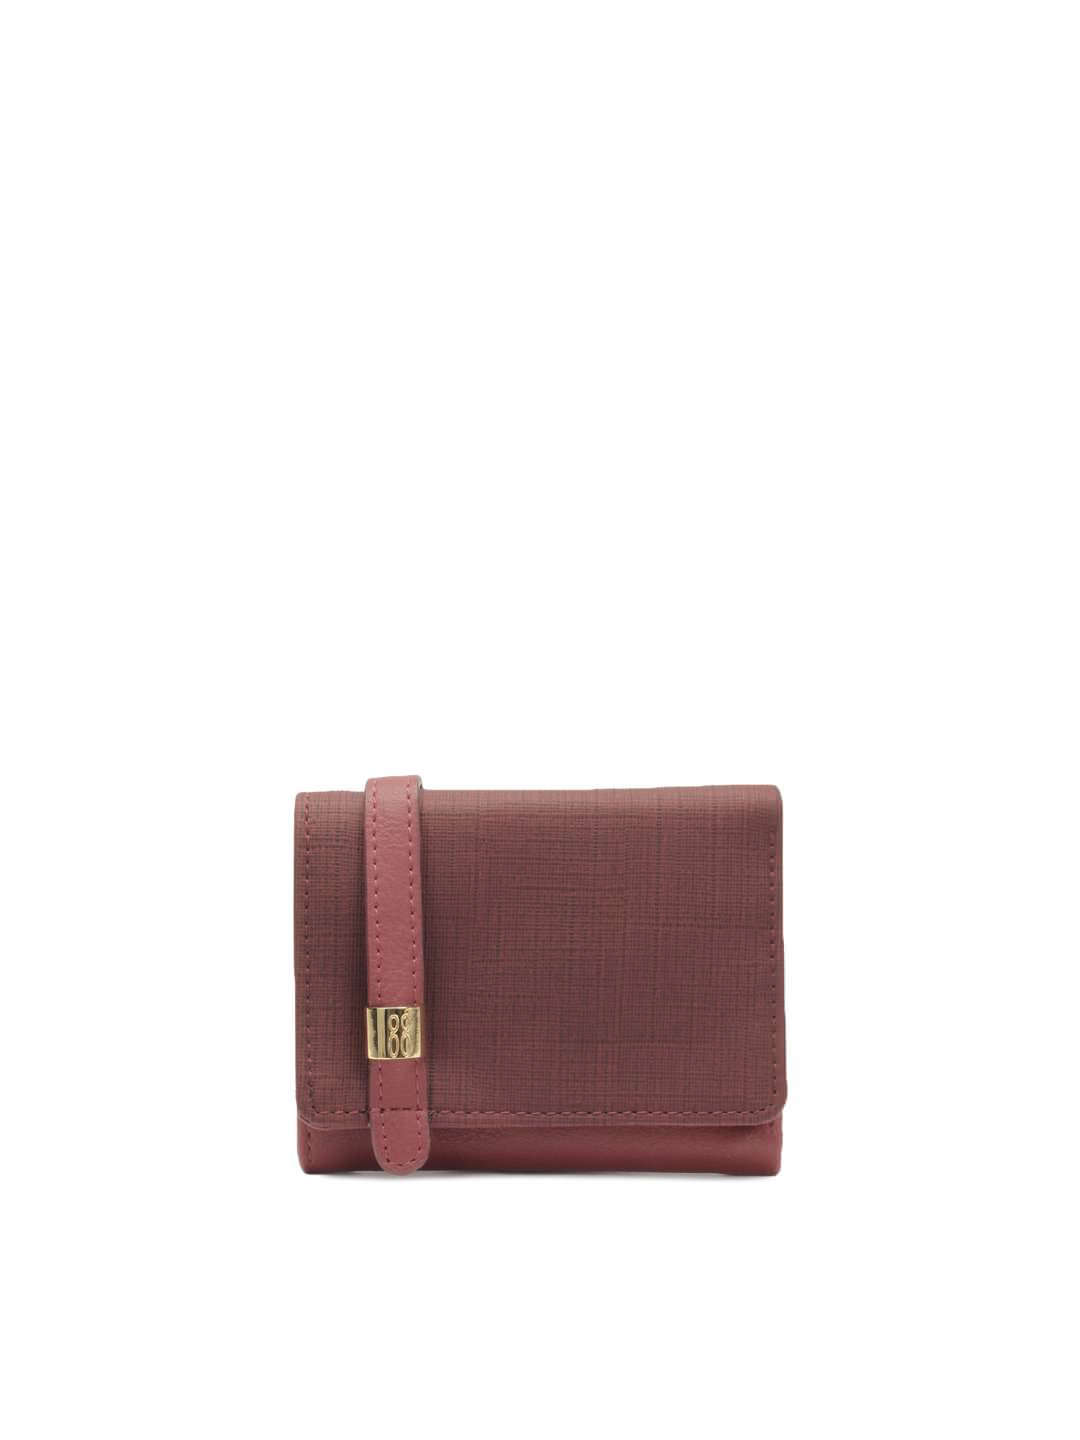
Baggit Women Red Wallet
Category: Accessories / Wallets / Wallets
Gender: Women
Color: Red
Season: Summer 2012
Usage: Casual